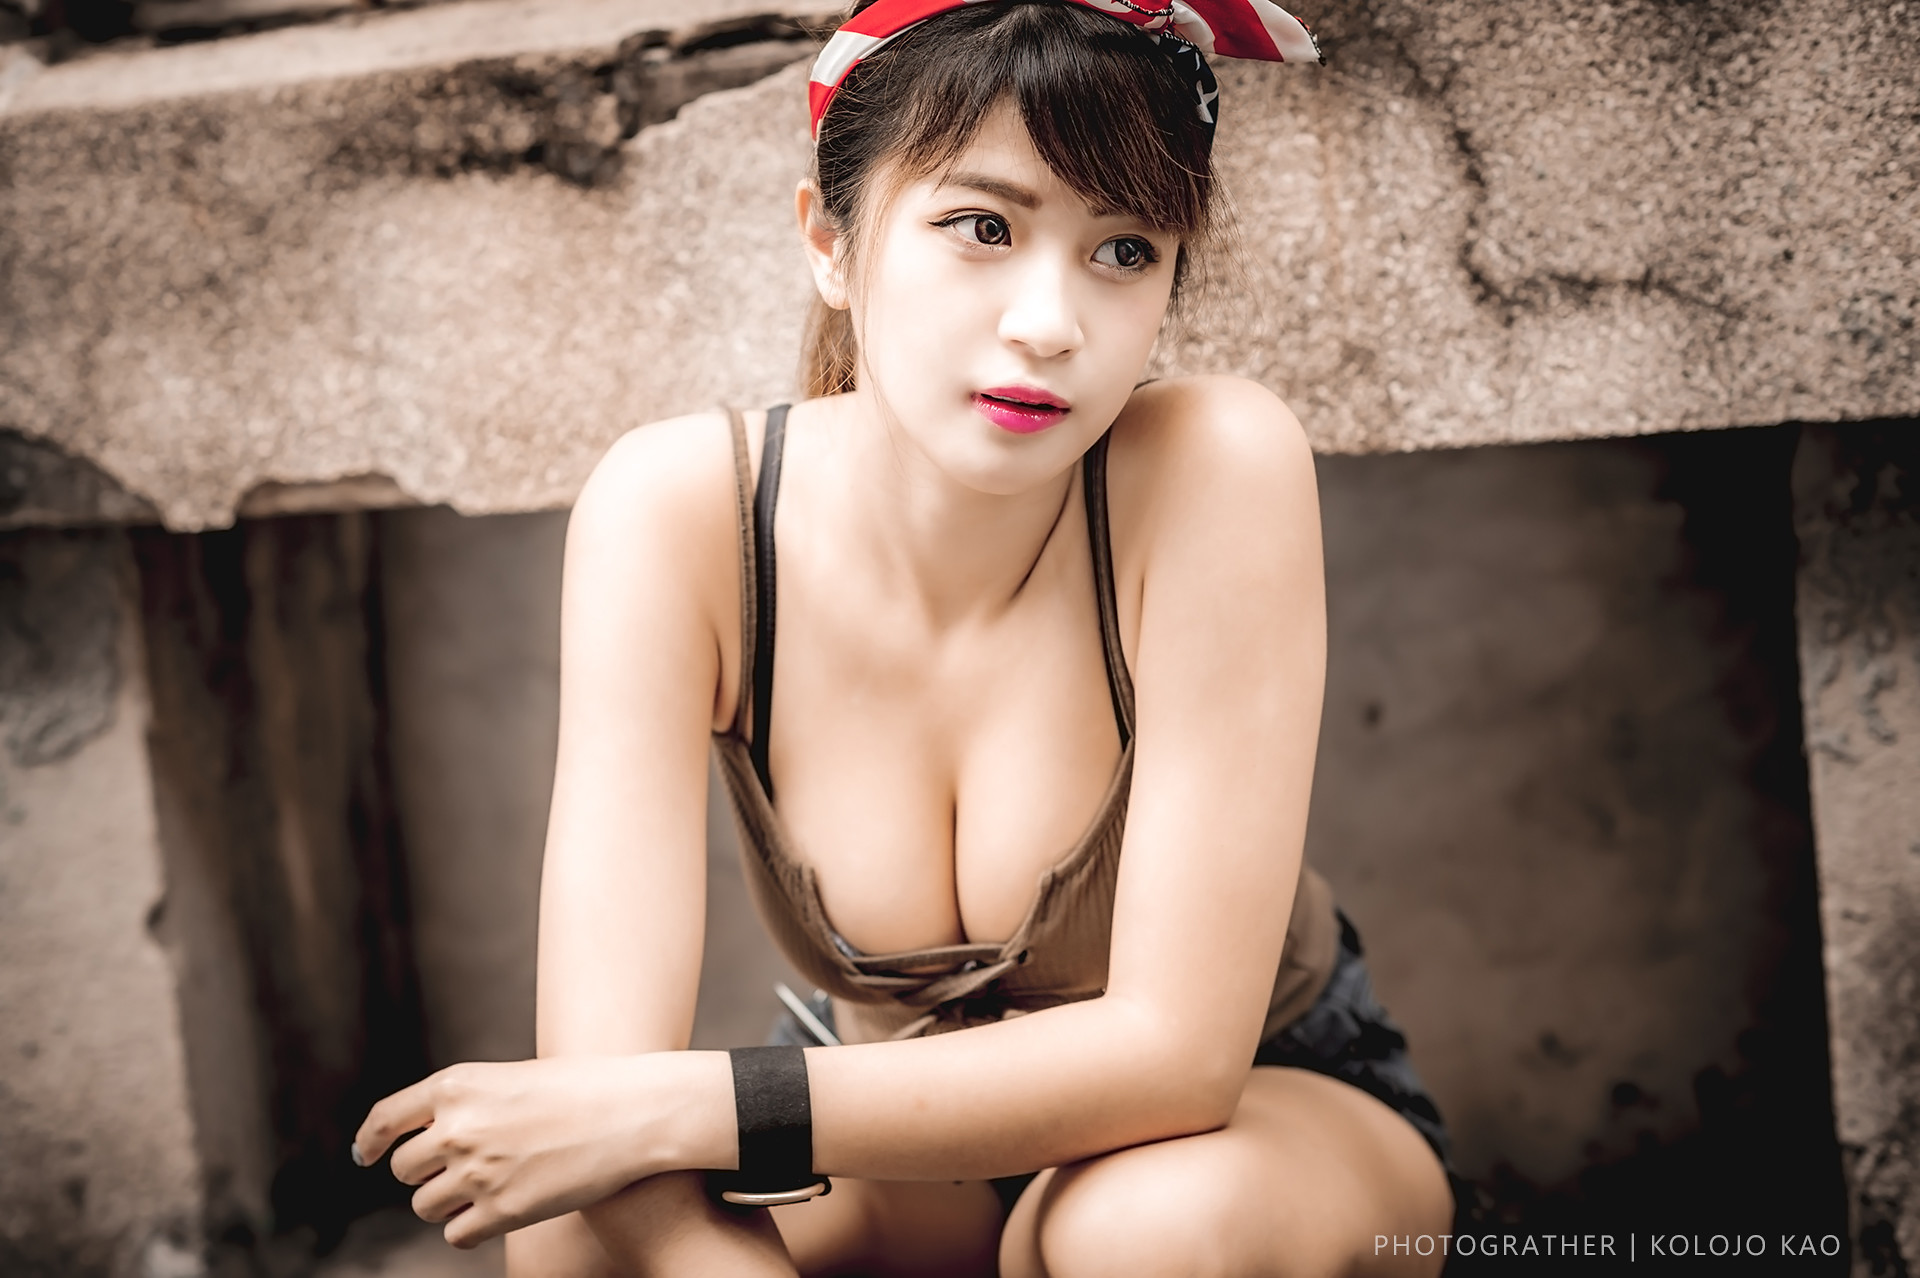
face, joint, lip, shoulder, muscle, organ, human, flash photography, neck, fashion, thigh, eyelash, black hair, waist, elbow, chest, beauty, abdomen, bangs, human leg, long hair, art model, fashion model, jewellery, trunk, knee, brown hair, brassiere, sitting, happy, flesh, lingerie, necklace, headpiece, fashion accessory, portrait photography, undergarment, street fashion, darkness, photo shoot, monochrome photography, portrait, model